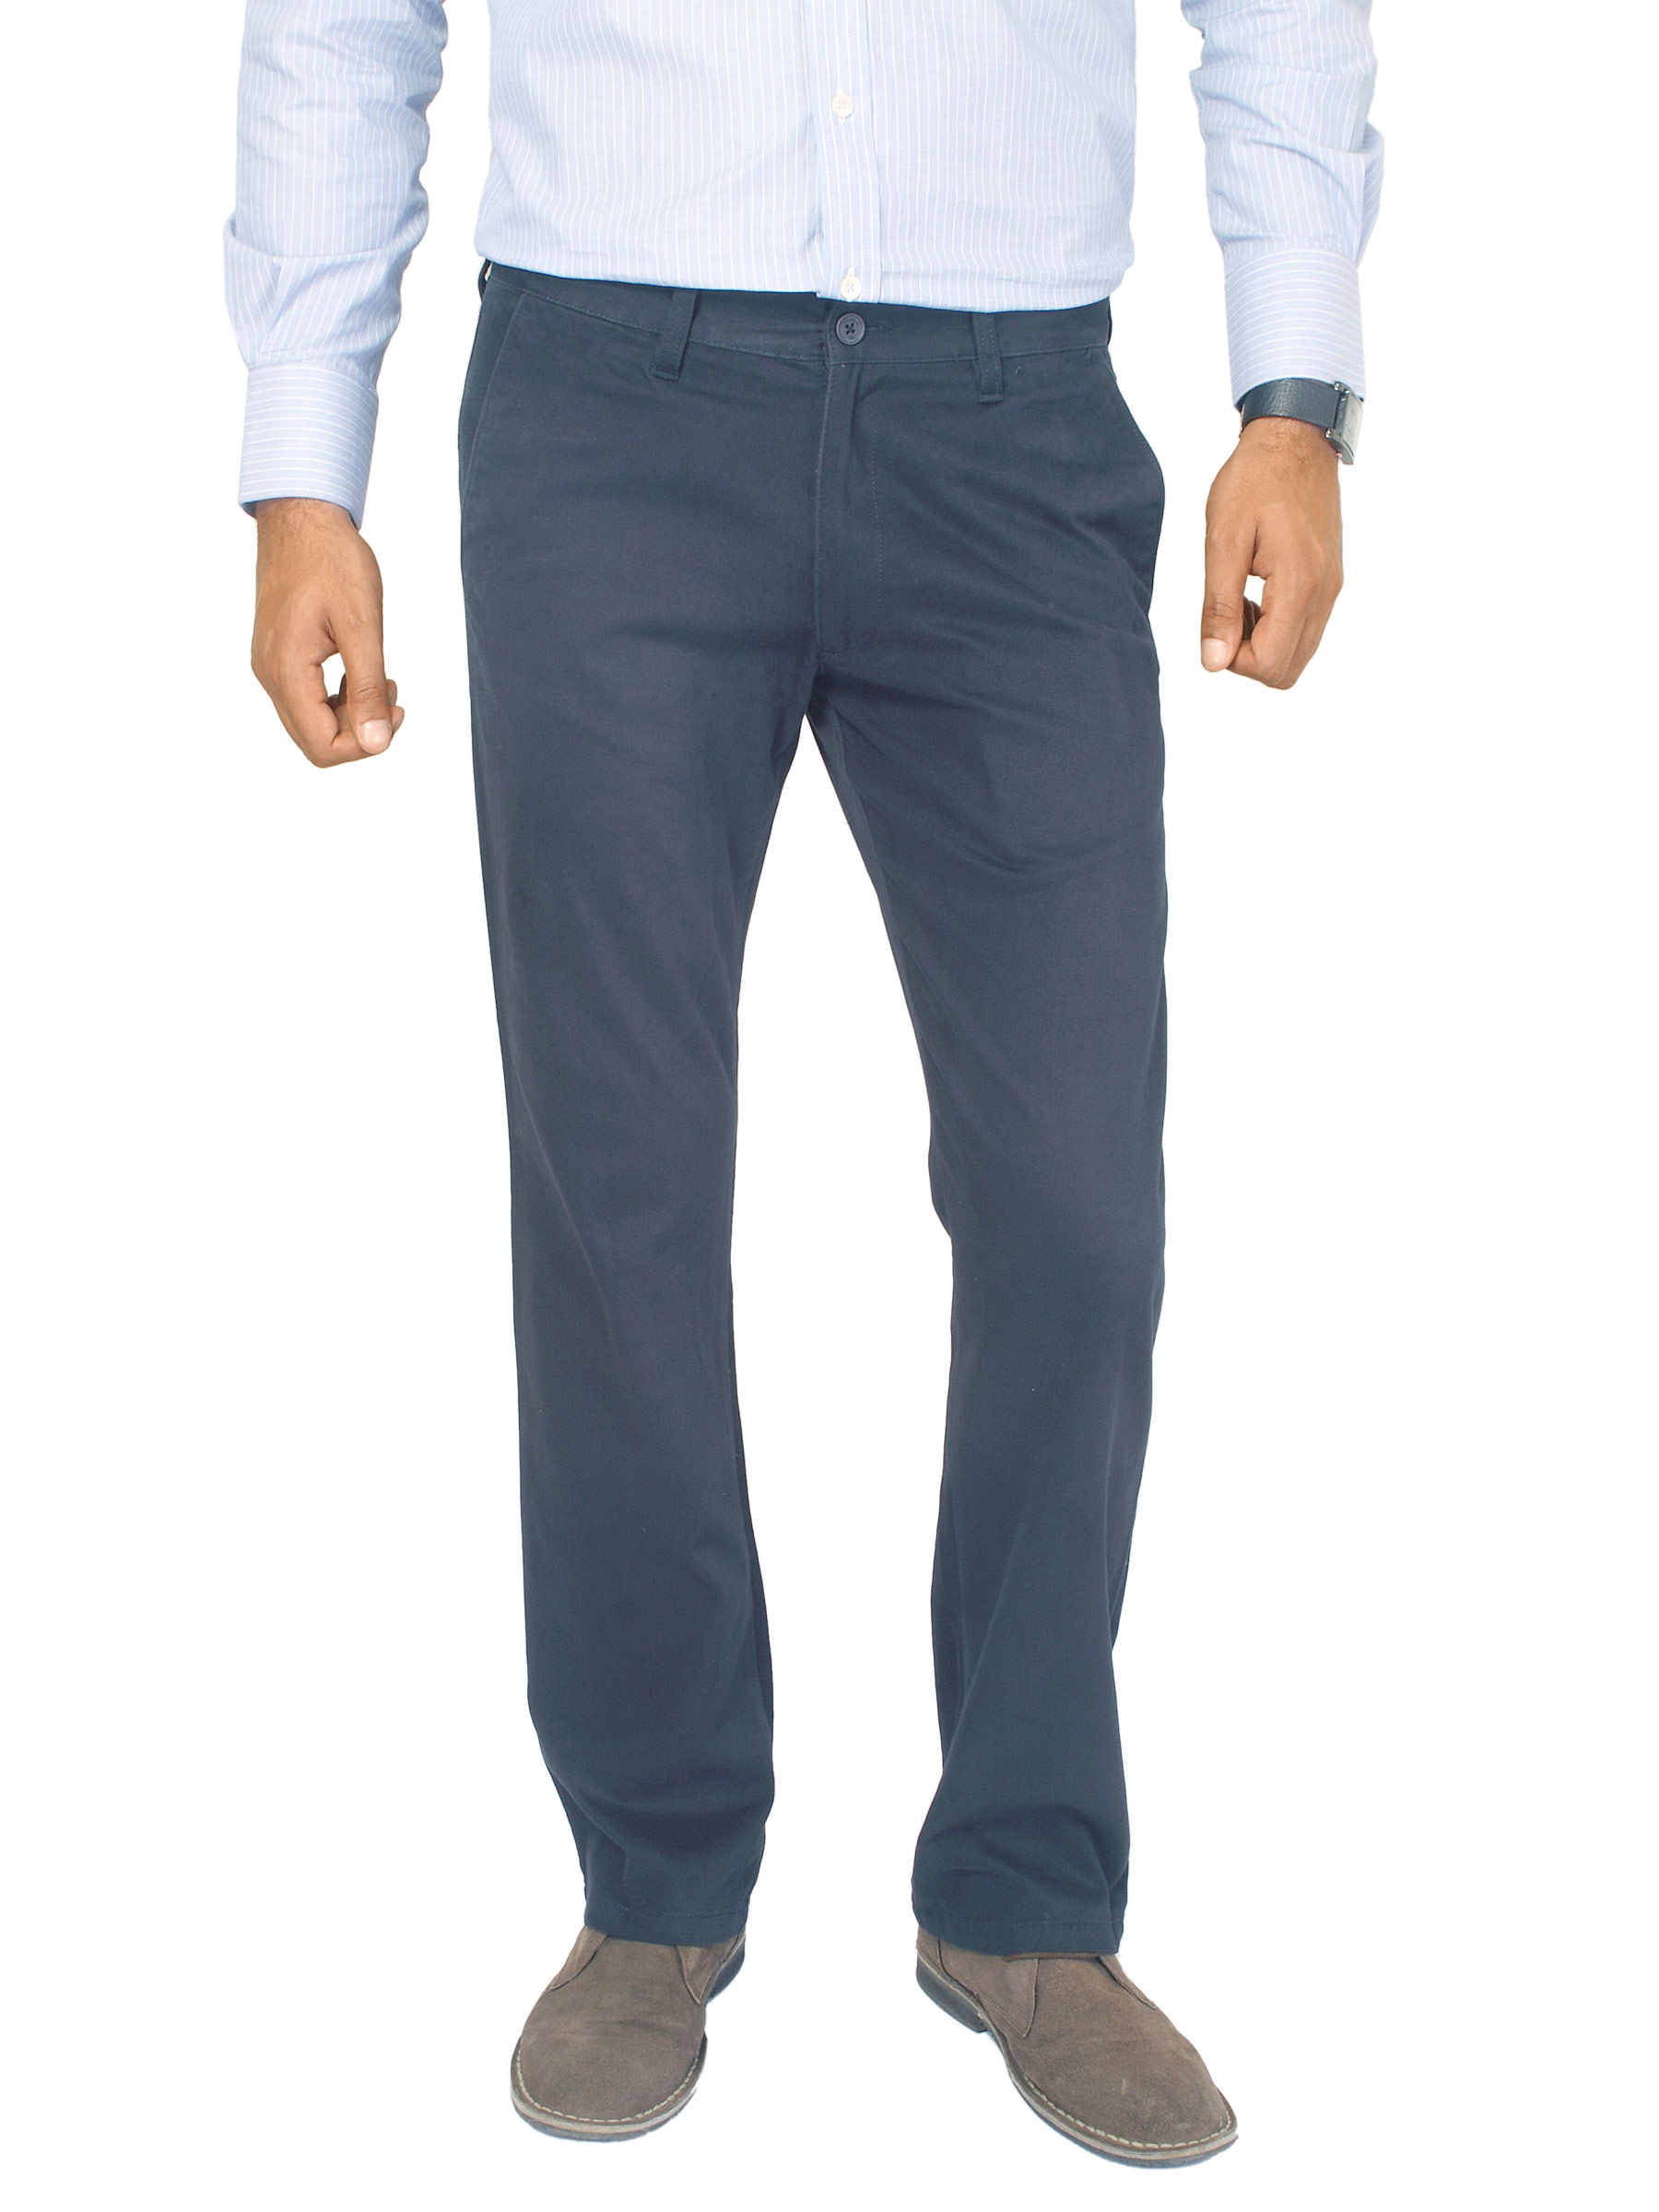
Highlander Men Solid Navy Blue Trouser
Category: Apparel / Bottomwear / Trousers
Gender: Men
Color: Navy Blue
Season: Fall 2011
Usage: Casual